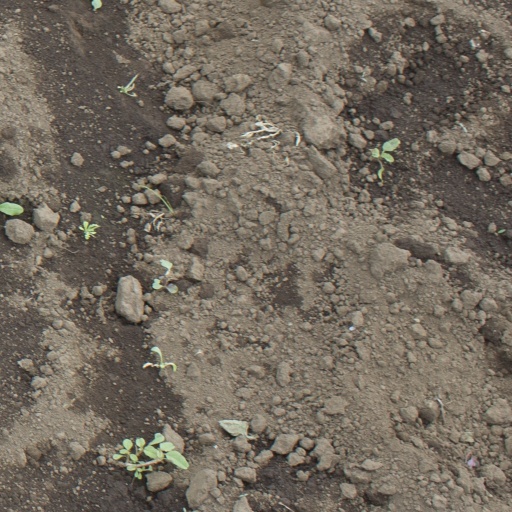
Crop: soybean